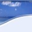
Label: sea